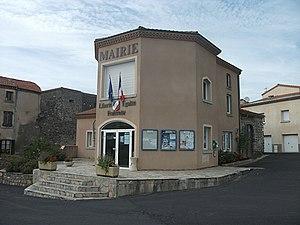
Mairie de Pardines, Puy-de-Dôme, Auvergne-Rhône-Alpes, France. [18960]
Pardines est une commune française, située dans le département du Puy-de-Dôme en région Auvergne-Rhône-Alpes.